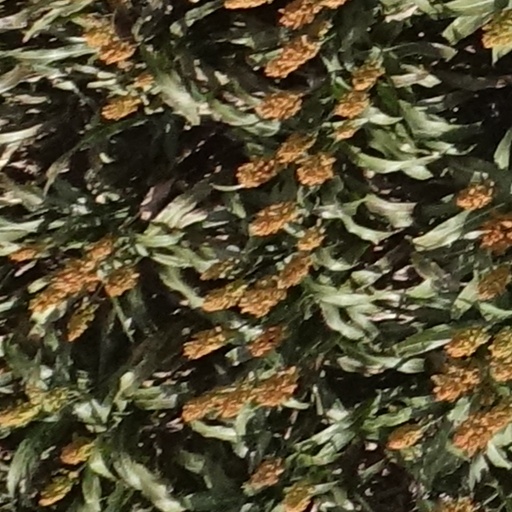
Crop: sorghum